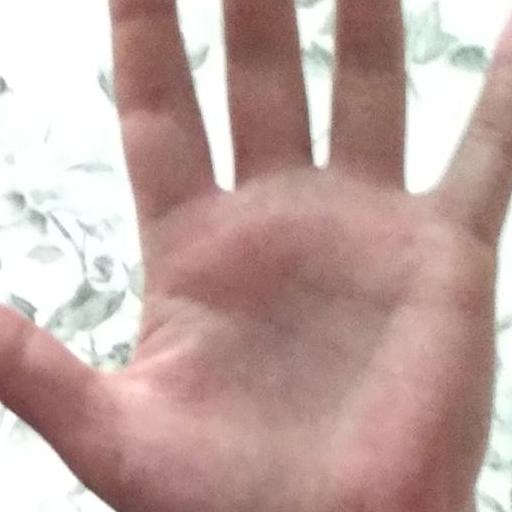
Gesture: palm